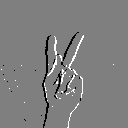
ASL letter: k